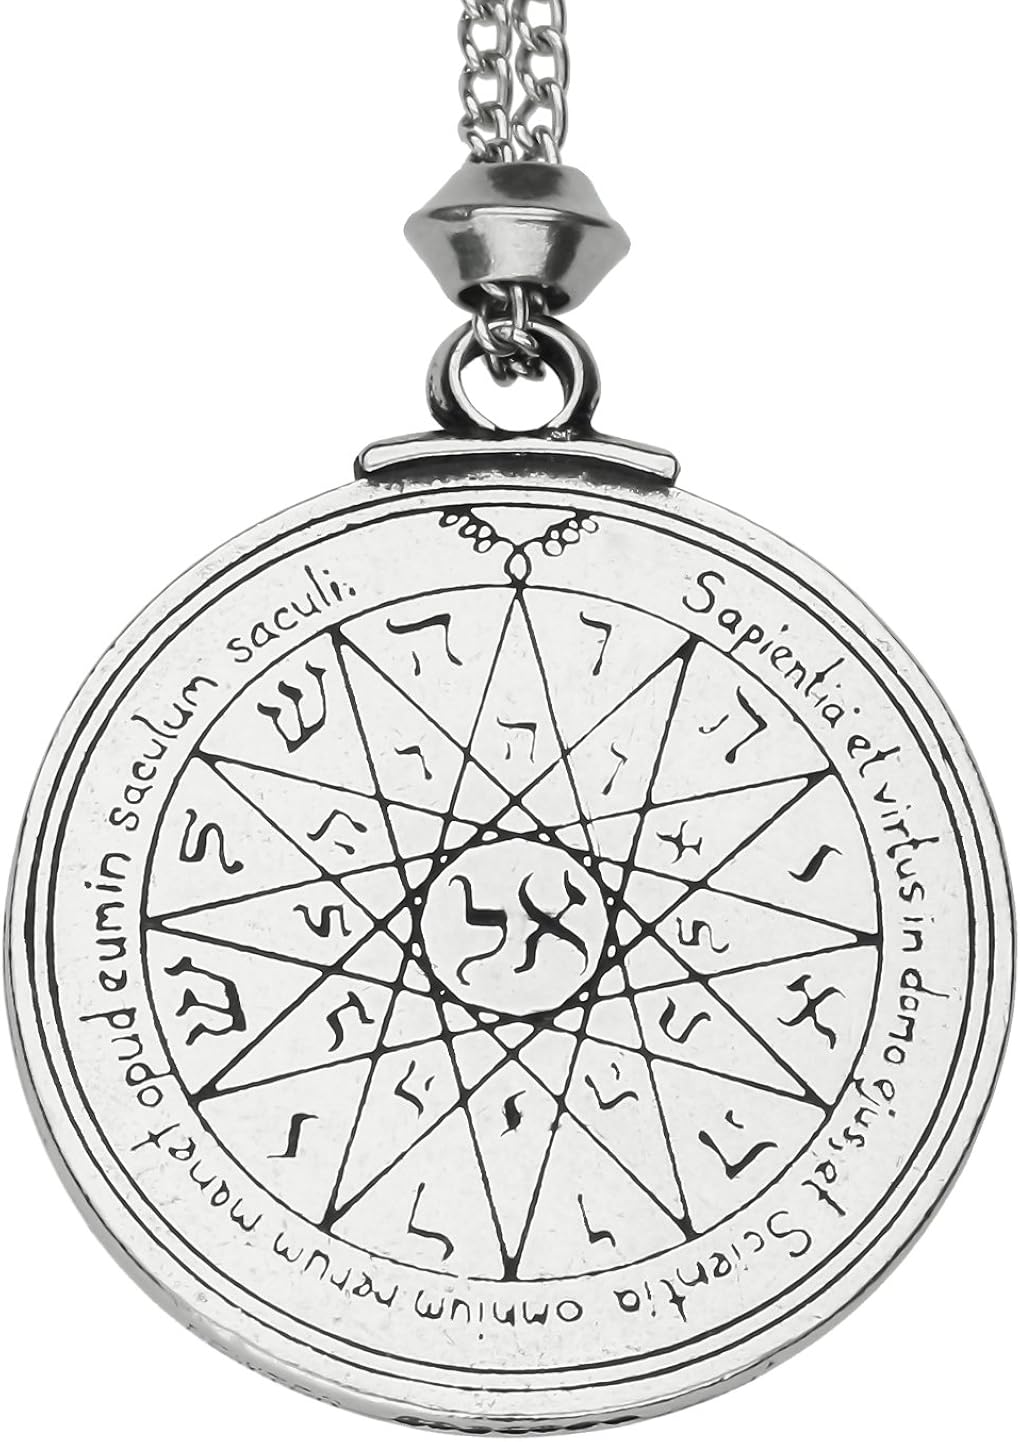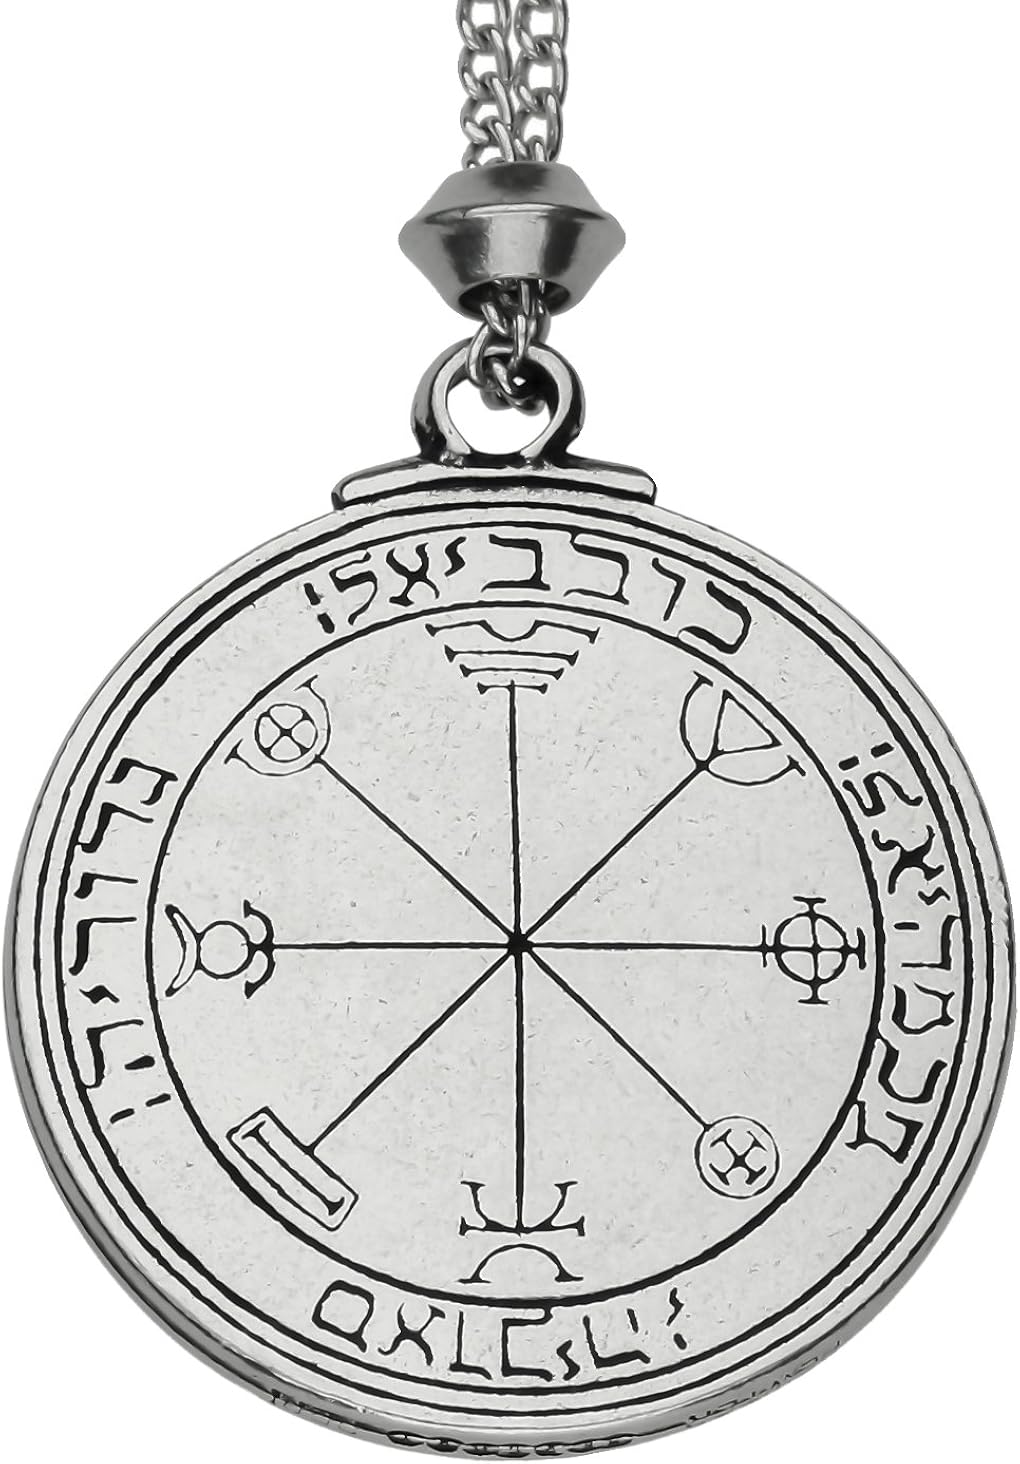
UNYKTOUCH Talisman of Mercury 3rd and 4th Pentacle Pewter Power Pendant (with 22 inch Chain)
Category: AMAZON FASHION
This talisman consists of the 3rd and 4th pentacle of Mercury said to: invoke all spirits subject to Mercury, aid in finding hidden treasure, enhance artistic and scientific ability, increase your psychic communication, convey personal magnetism, help gain the impossible, bring success in business, open all doors to secret knowledge, cause wishes to be granted, acquire understanding and knowledge of all things, give a fine memory, bring skill in writing and make one eloquent, inspire writers and remove block. This is a great talisman for writers, poets or artists. Our talismans are carefully chosen or their great powers and correctly prepared using the traditional methods of great age known to only a few skilled craftsmen. Use them with goodness and wisdom as they are powerful. Made of high quality excelsior pewter. Double sided design (different seal on each side). Approx. pendant size: 3.86 centimetre in diameter. Weight : 32 grams.Comes with a 2 mm flat link stainless steel chain of 22 inch length(18+4 Inch Extender) and a lead free pewter accent bead. Wear it with or without bead! Image copyright MAXTOUCHUK (all rights reserved).
Features: Sold by UNYKTOUCH - Hand Made | Double sided design (different seal on each side). Made of high quality excelsior pewter. | Approx. pendant size: 3.86 centimetre in diameter. Stainless steel chain of 22 inch length. Weight : 32 grams | This talisman consists of the 3rd and 4th pentacle of Mercury said to: invoke all spirits subject to Mercury, aid in finding hidden treasure, enhance artistic and scientific ability, increase your psychic communication, convey personal magnetism, help gain the impossible, bring success in business, open all doors to secret knowledge, cause wishes to be granted, acquire understanding and knowledge of all things, give a fine memory, bring skill in writing and make one eloquent, inspire writers.